Buzz!

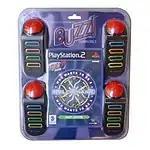
Pack shot of "Who Wants to Be a Millionaire? – Party Edition", the first third party game to use Buzz! buzzers

On 24 November 2006, Eidos released "Who Wants to Be a Millionaire? – Party Edition". This was the first third party game to support the use of Buzz! buzzers. The game features a single player game closely modeled on the original UK version of the TV show and a multi-player version with various modes, such as Multi-Millionaire where players take turns answering questions, with elimination being the penalty for a wrong answer. The winner is the last player left standing. Millionaire Party allows players to steal questions from rivals.